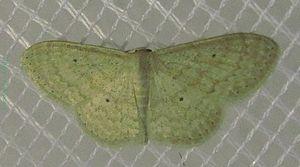
Scopula lactaria est une espèce d'insectes de l'ordre des lépidoptères et de la famille des Geometridae.
Scopula minorata, l’Acidalie minime, est une espèce de lépidoptères et de la famille des Geometridae.